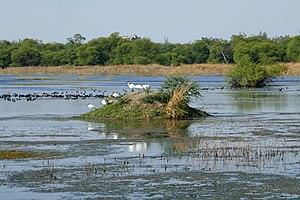
Plan d'eau au parc national de Keoladeo (Rajasthan)
Un site Ramsar est la désignation d'une « zone humide d'importance internationale » inscrite sur la liste établie par la Convention de Ramsar par un État partie. Un site Ramsar doit répondre à un ensemble de critères, tels que la présence d'espèces vulnérables de poissons et d'oiseaux d'eau.